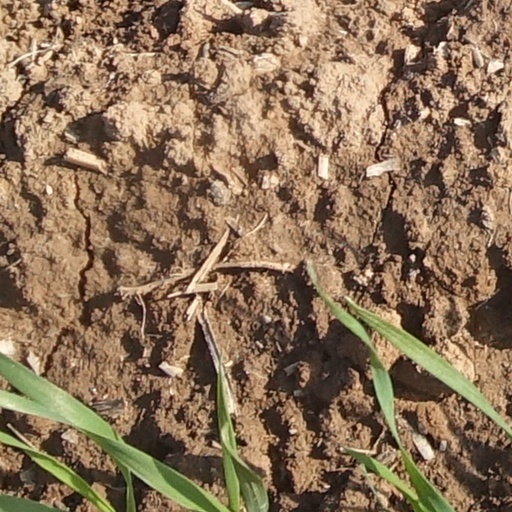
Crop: wheat